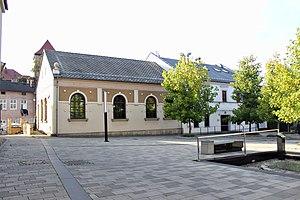
Oświęcim est une ville du sud de la Pologne d'environ 41 000 habitants et située à environ 60 km à l'ouest de Cracovie, dans la voïvodie de Petite-Pologne, près de sa frontière avec la Silésie.